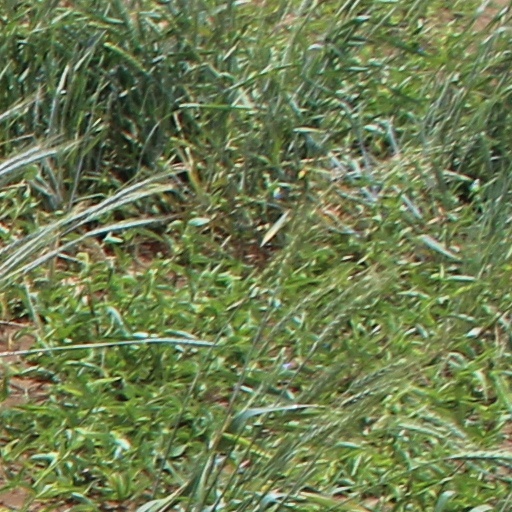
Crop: wheat